Vadim Gushchin

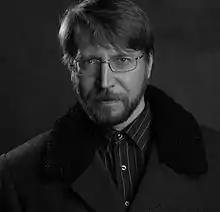

Gushchin was born in Novosibirsk in 1963. He is known primarily for his work, made in the genre of post-conceptual still life. In 1986, he graduated at the Moscow Energy Institute. He has been creating artistic photography since 1988. He lives and works in Moscow.